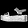
Label: Sandal